Battle of Los Angeles (2023)

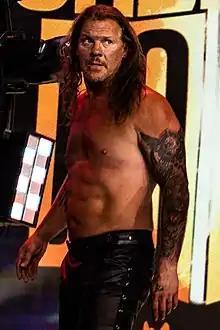
Chris Jericho made his surprise PWG debut at the event.

Next, Bandido took on Komander. Komander delivered a ropewalk shooting star press to Bandido for the win.